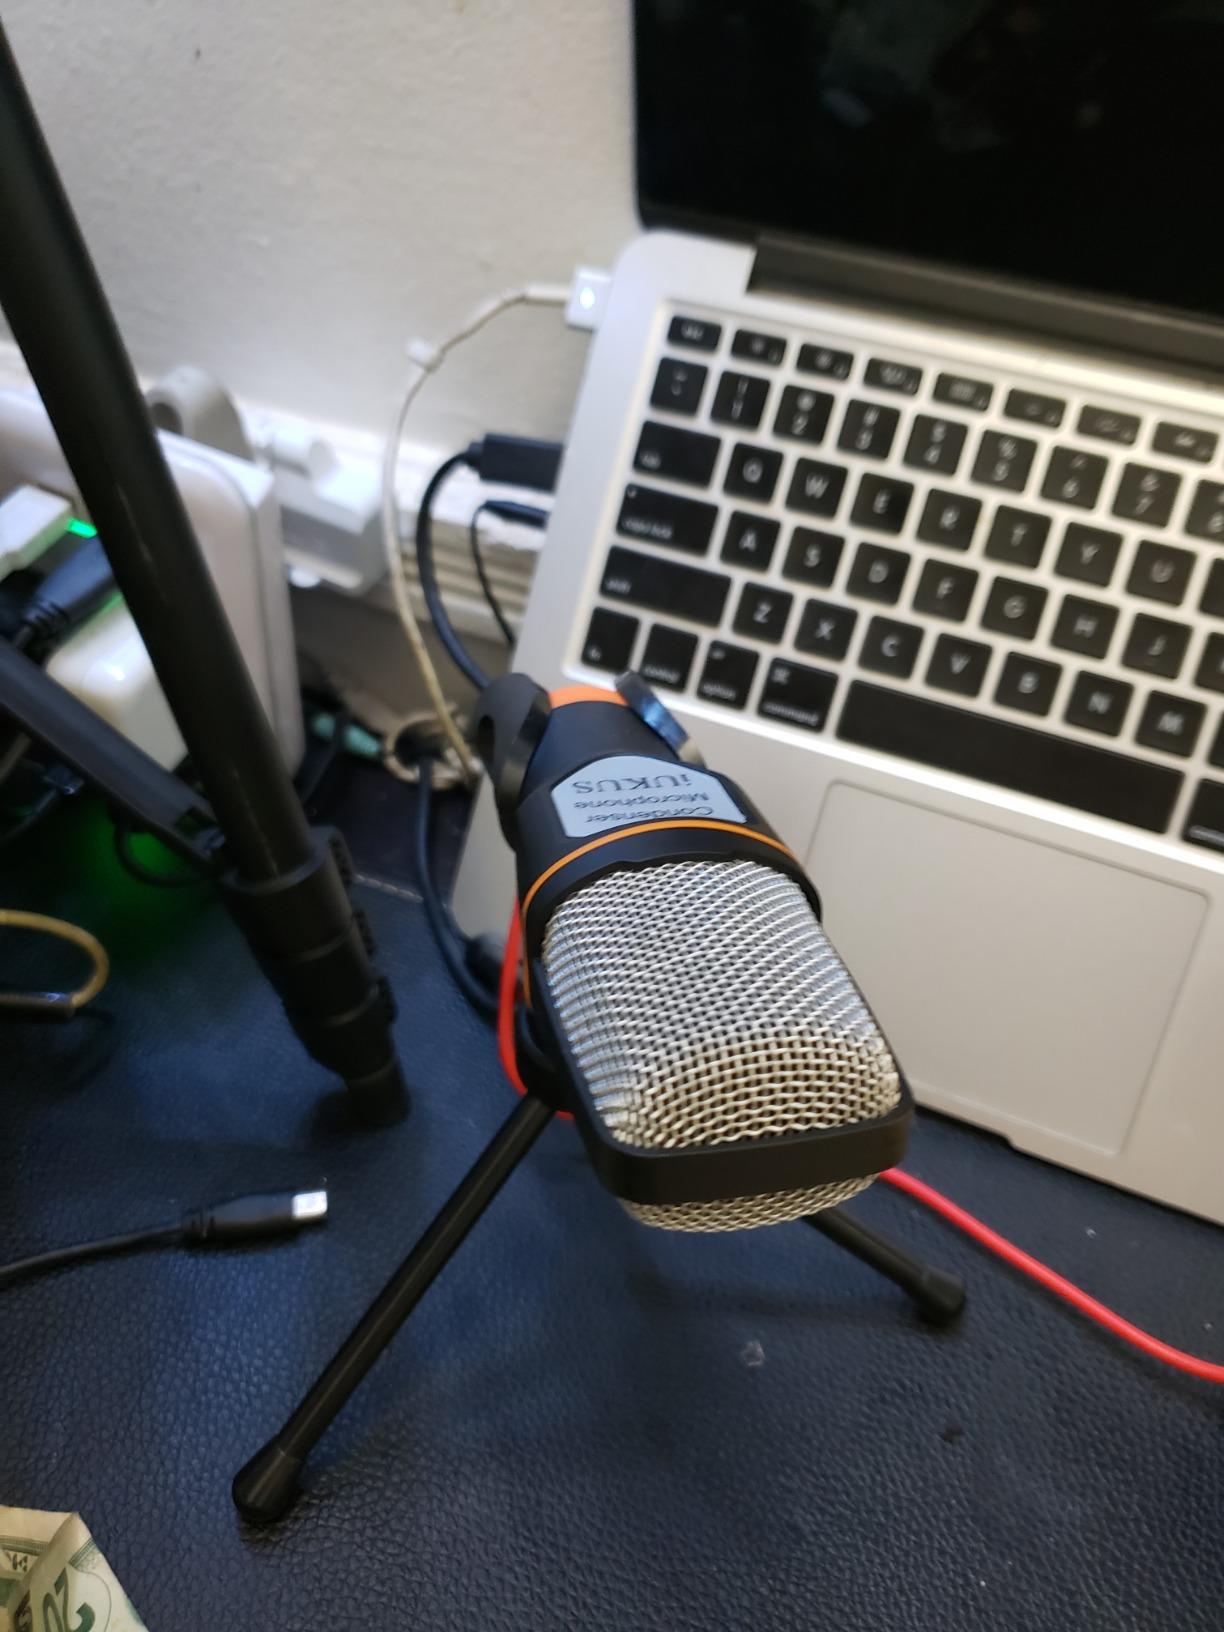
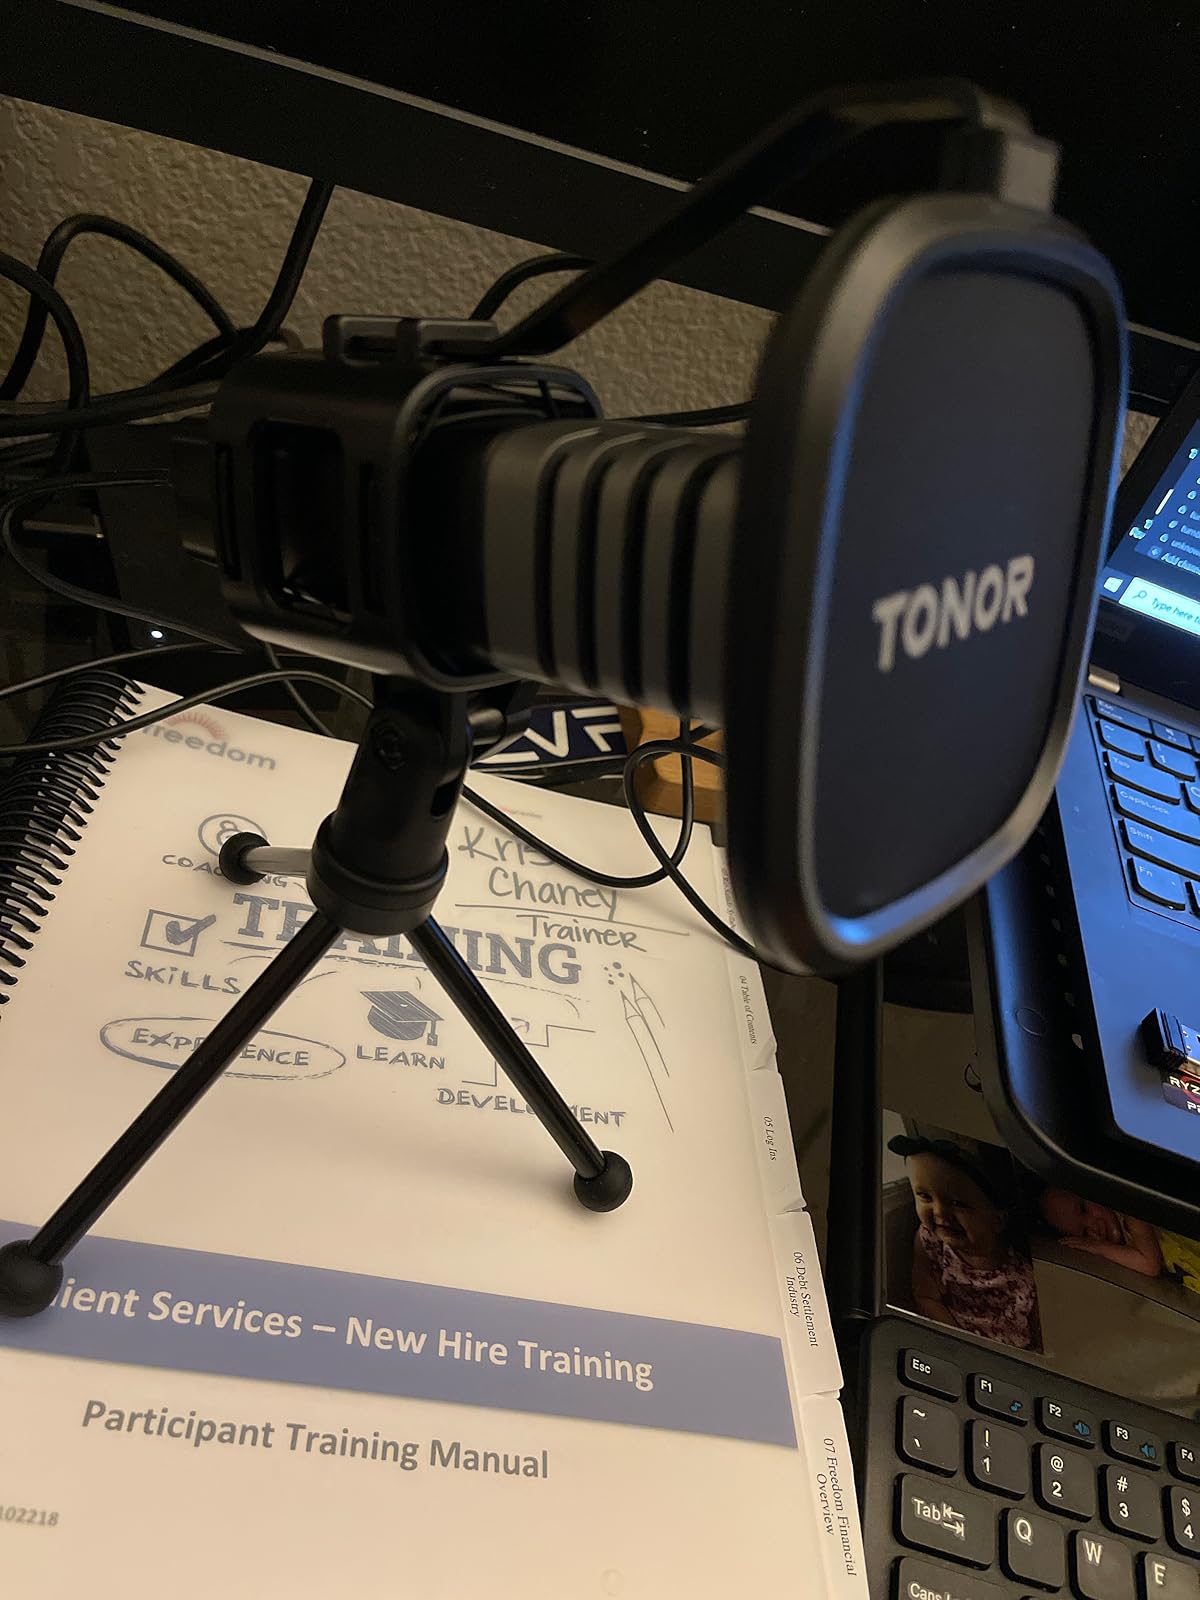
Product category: microphone
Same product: no